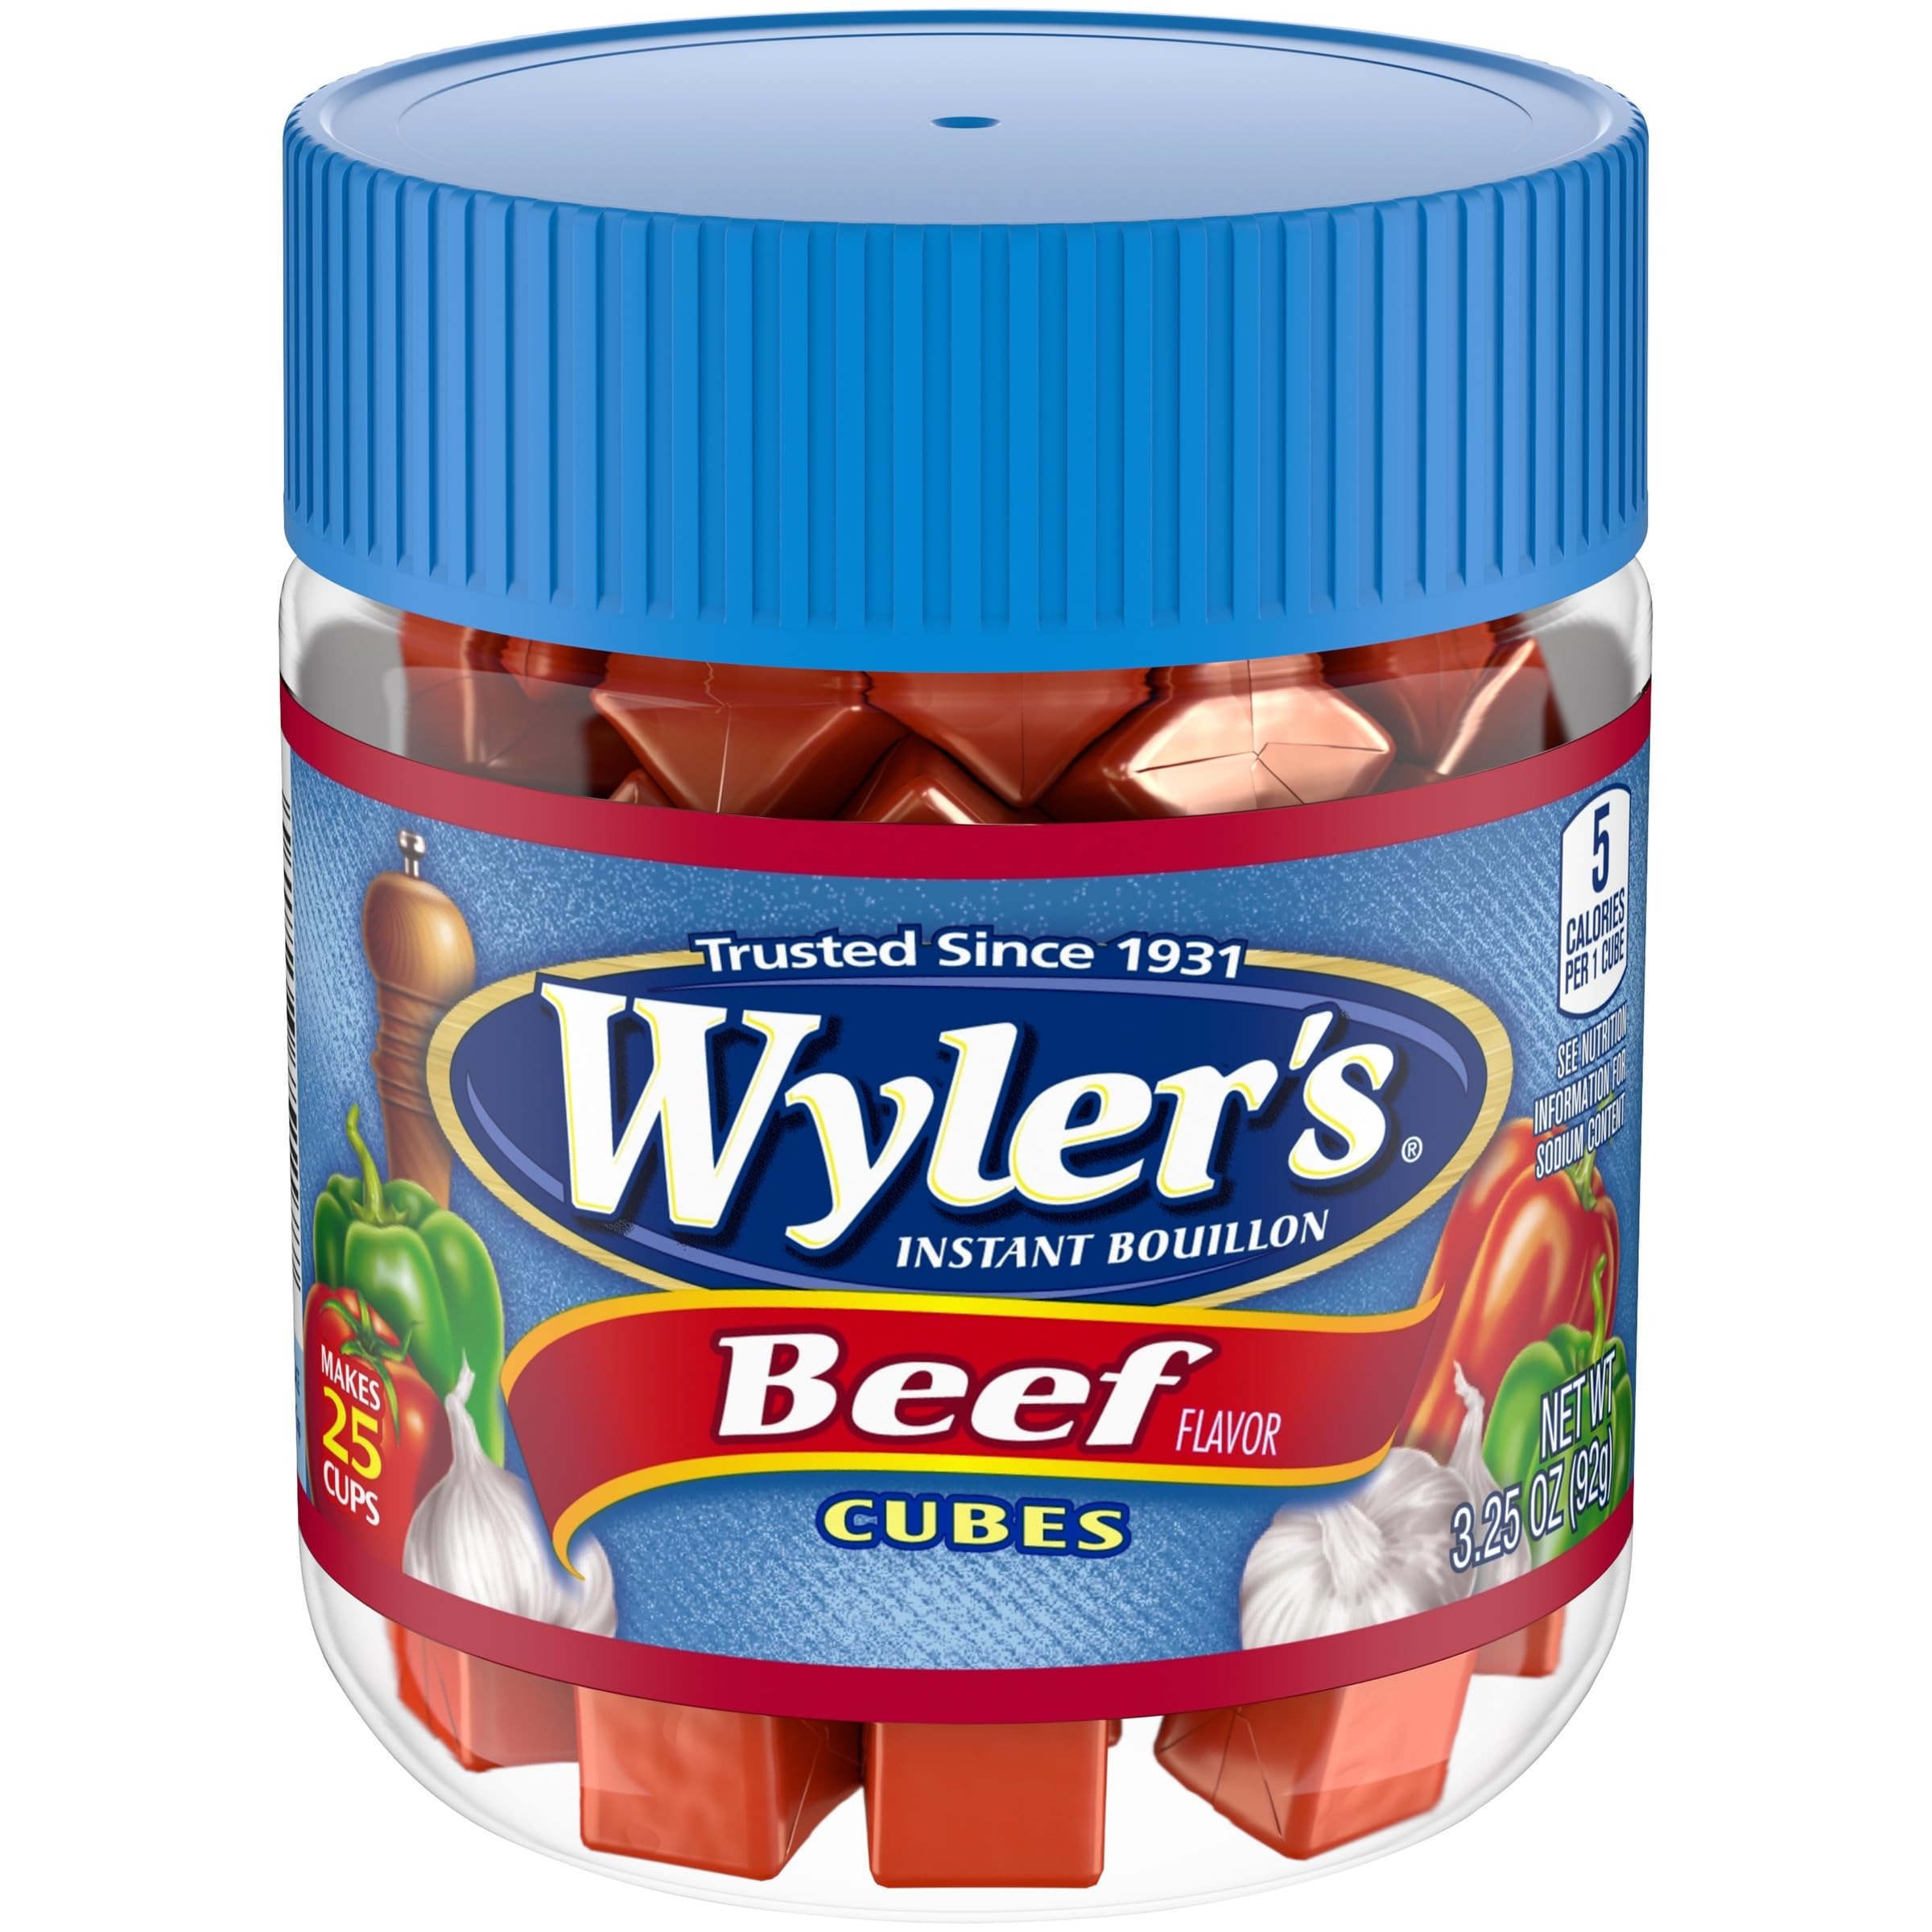
Item Name: Wyler's Beef Instant Bouillon Cubes Jar, 3.25 OZ
Bullet Point 1: Makes 25 Cups
Bullet Point 2: Trusted Since 1931
Bullet Point 3: Trusted since 1931
Bullet Point 4: Full beef flavor without the wait
Bullet Point 5: Only 5 calories per serving
Value: 6.5
Unit: Ounce

Price: 7.185